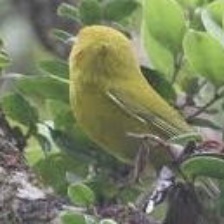
Species: ANIANIAU
Scientific name: MAGUMMA PARVA